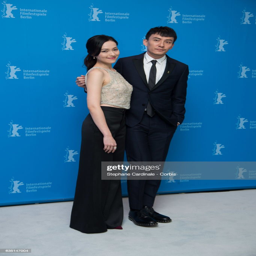
person and actor attend the photo call during film festival .